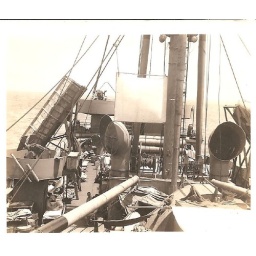
Tarpaulins below screen were roof of Browne-Carman Mansion